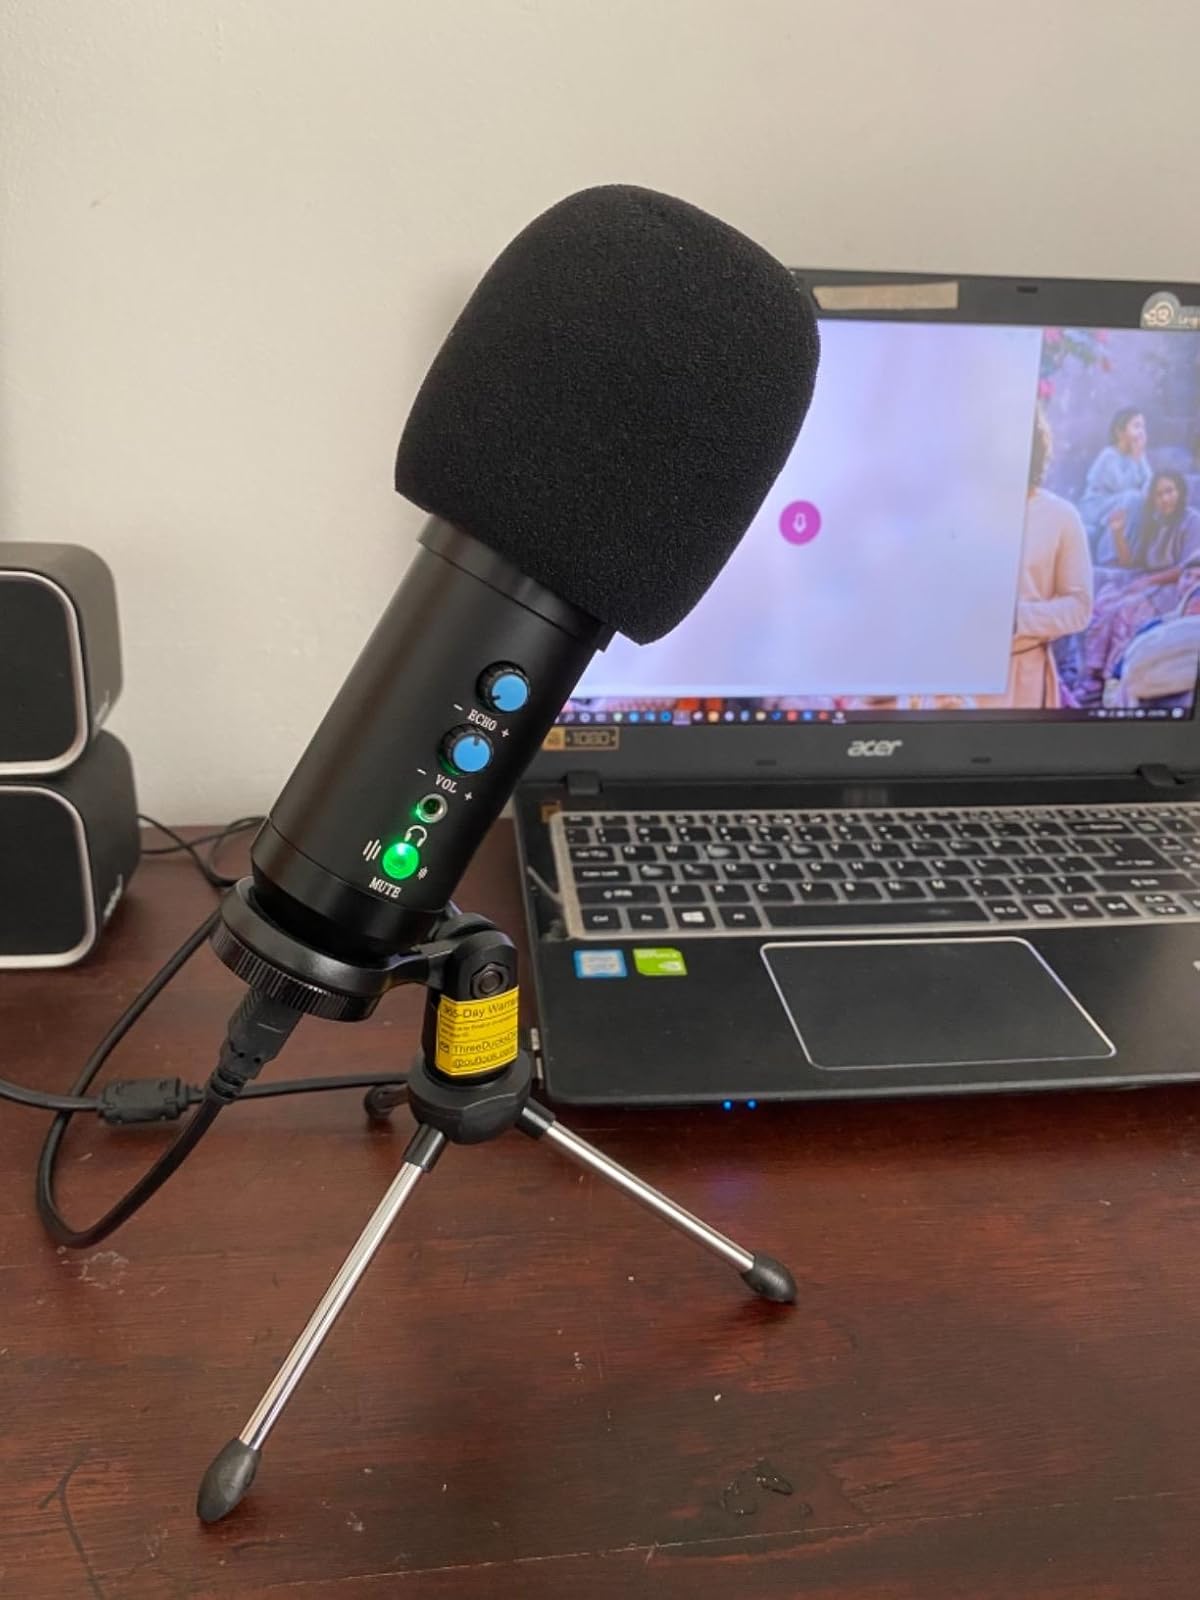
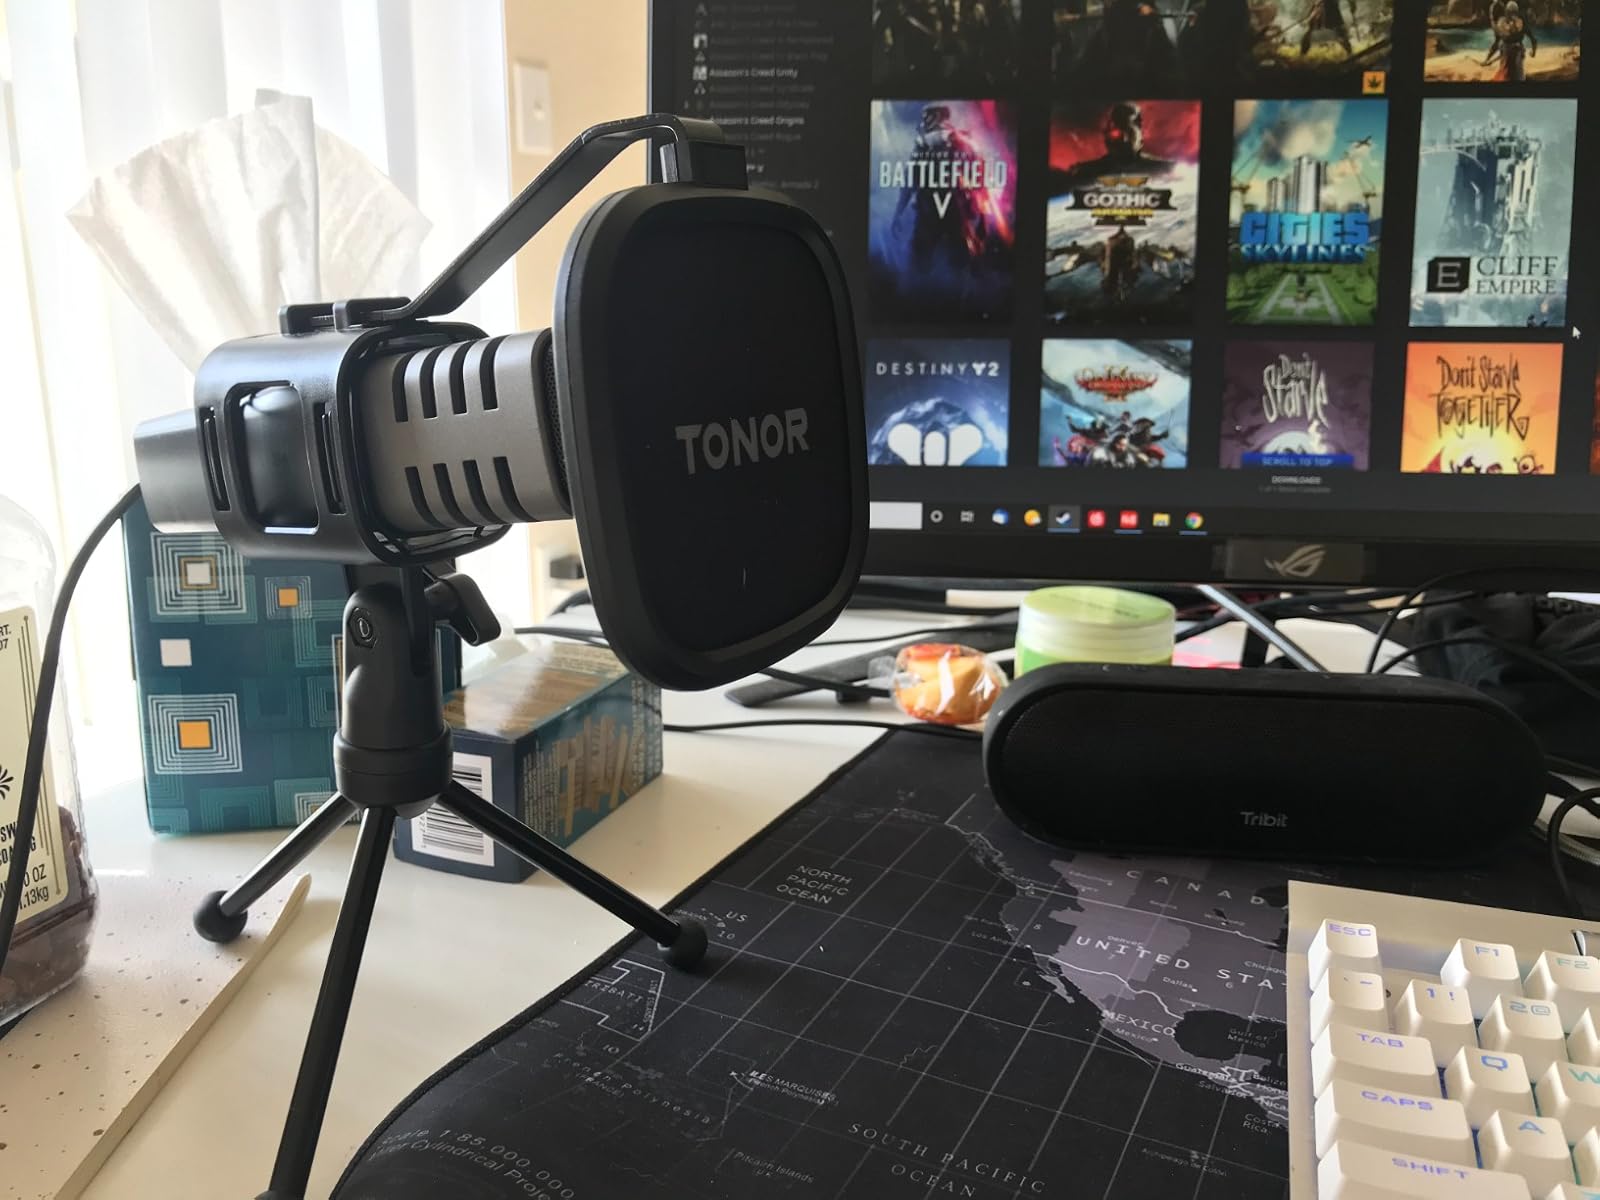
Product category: microphone
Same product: no